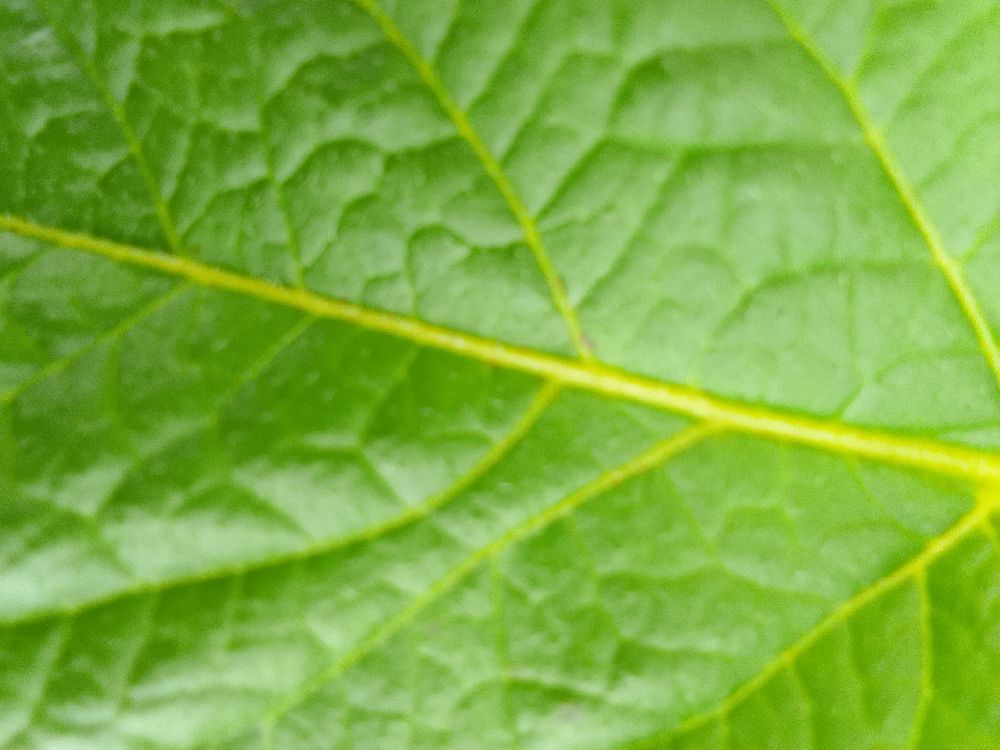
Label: Healthy